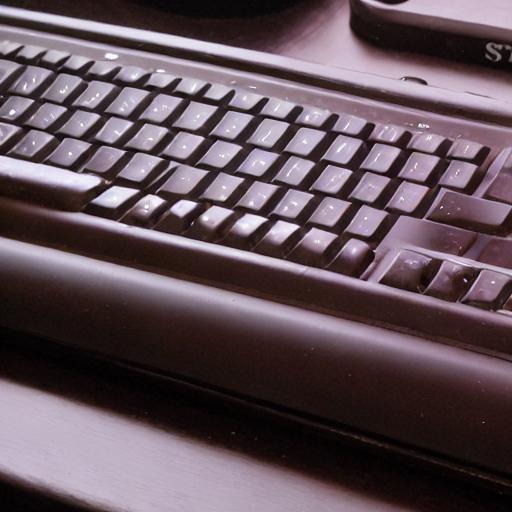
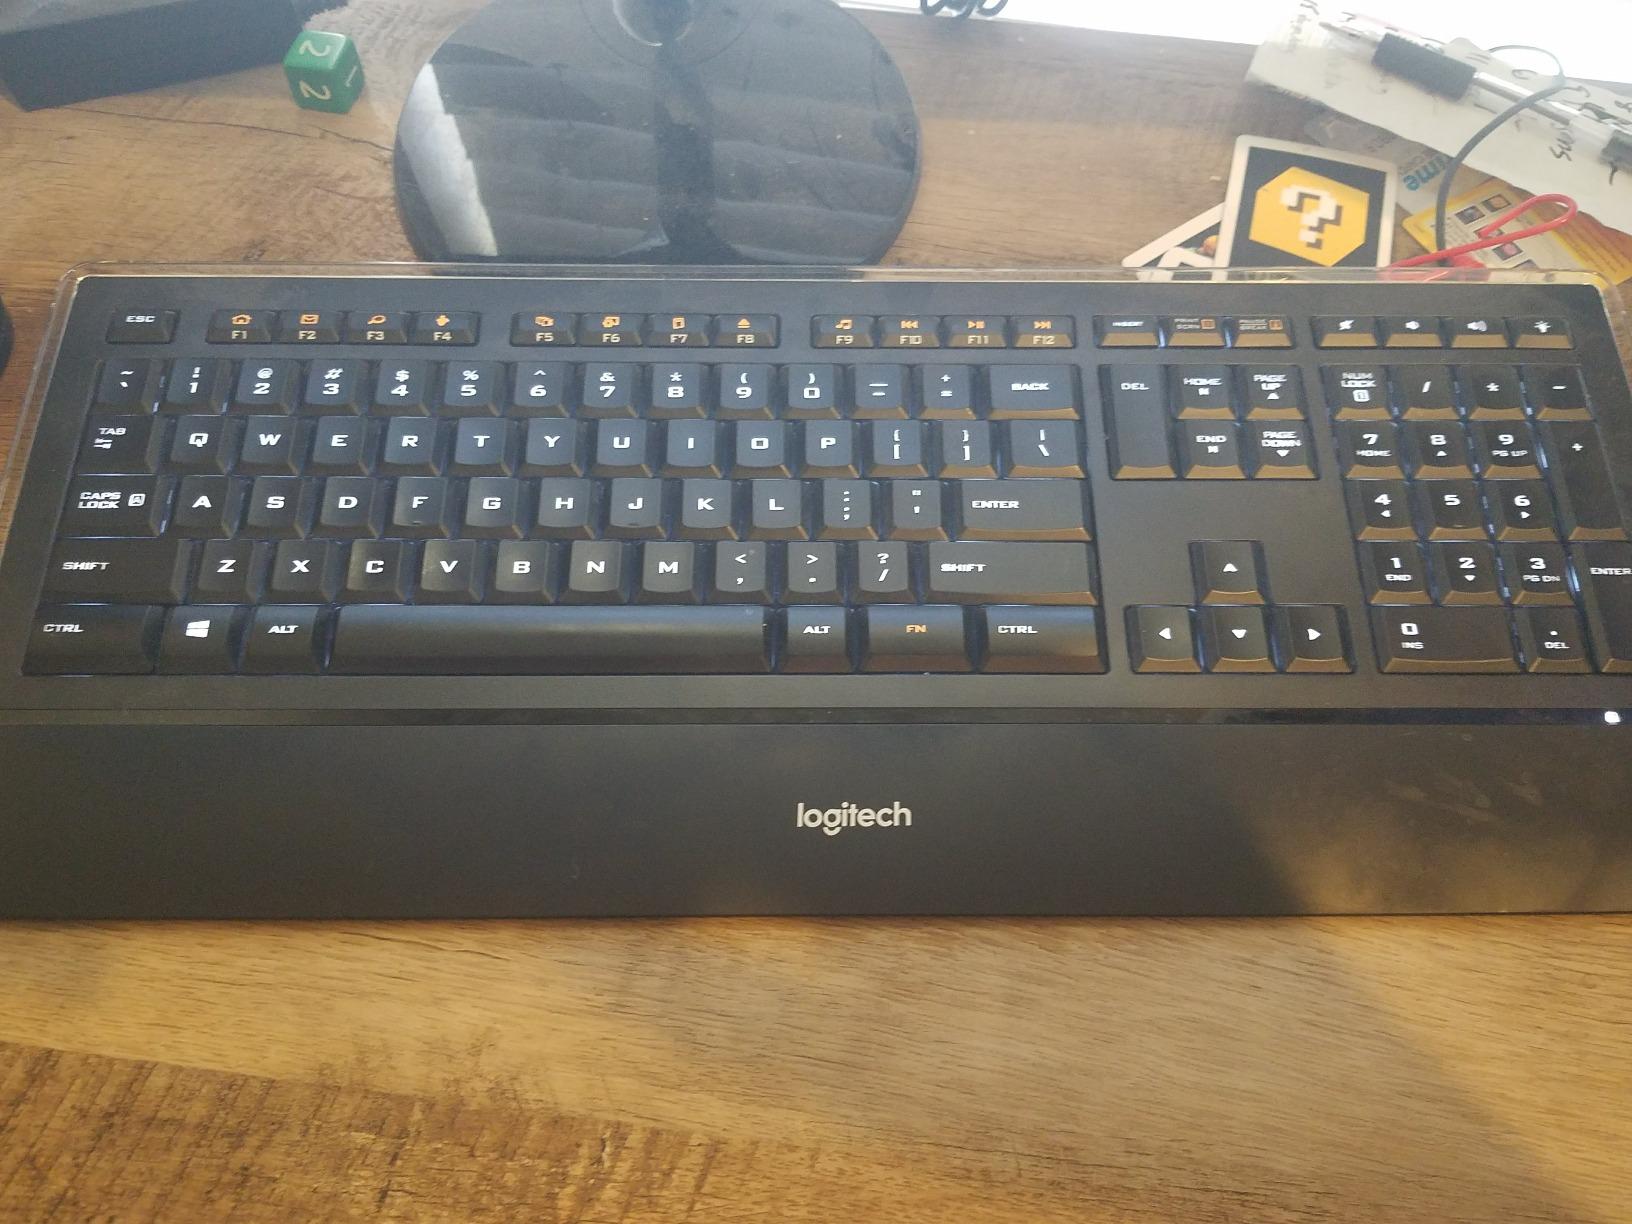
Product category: keyboard
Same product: no